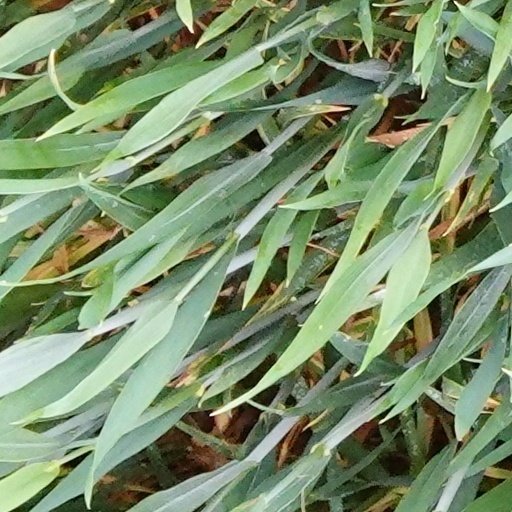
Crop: wheat